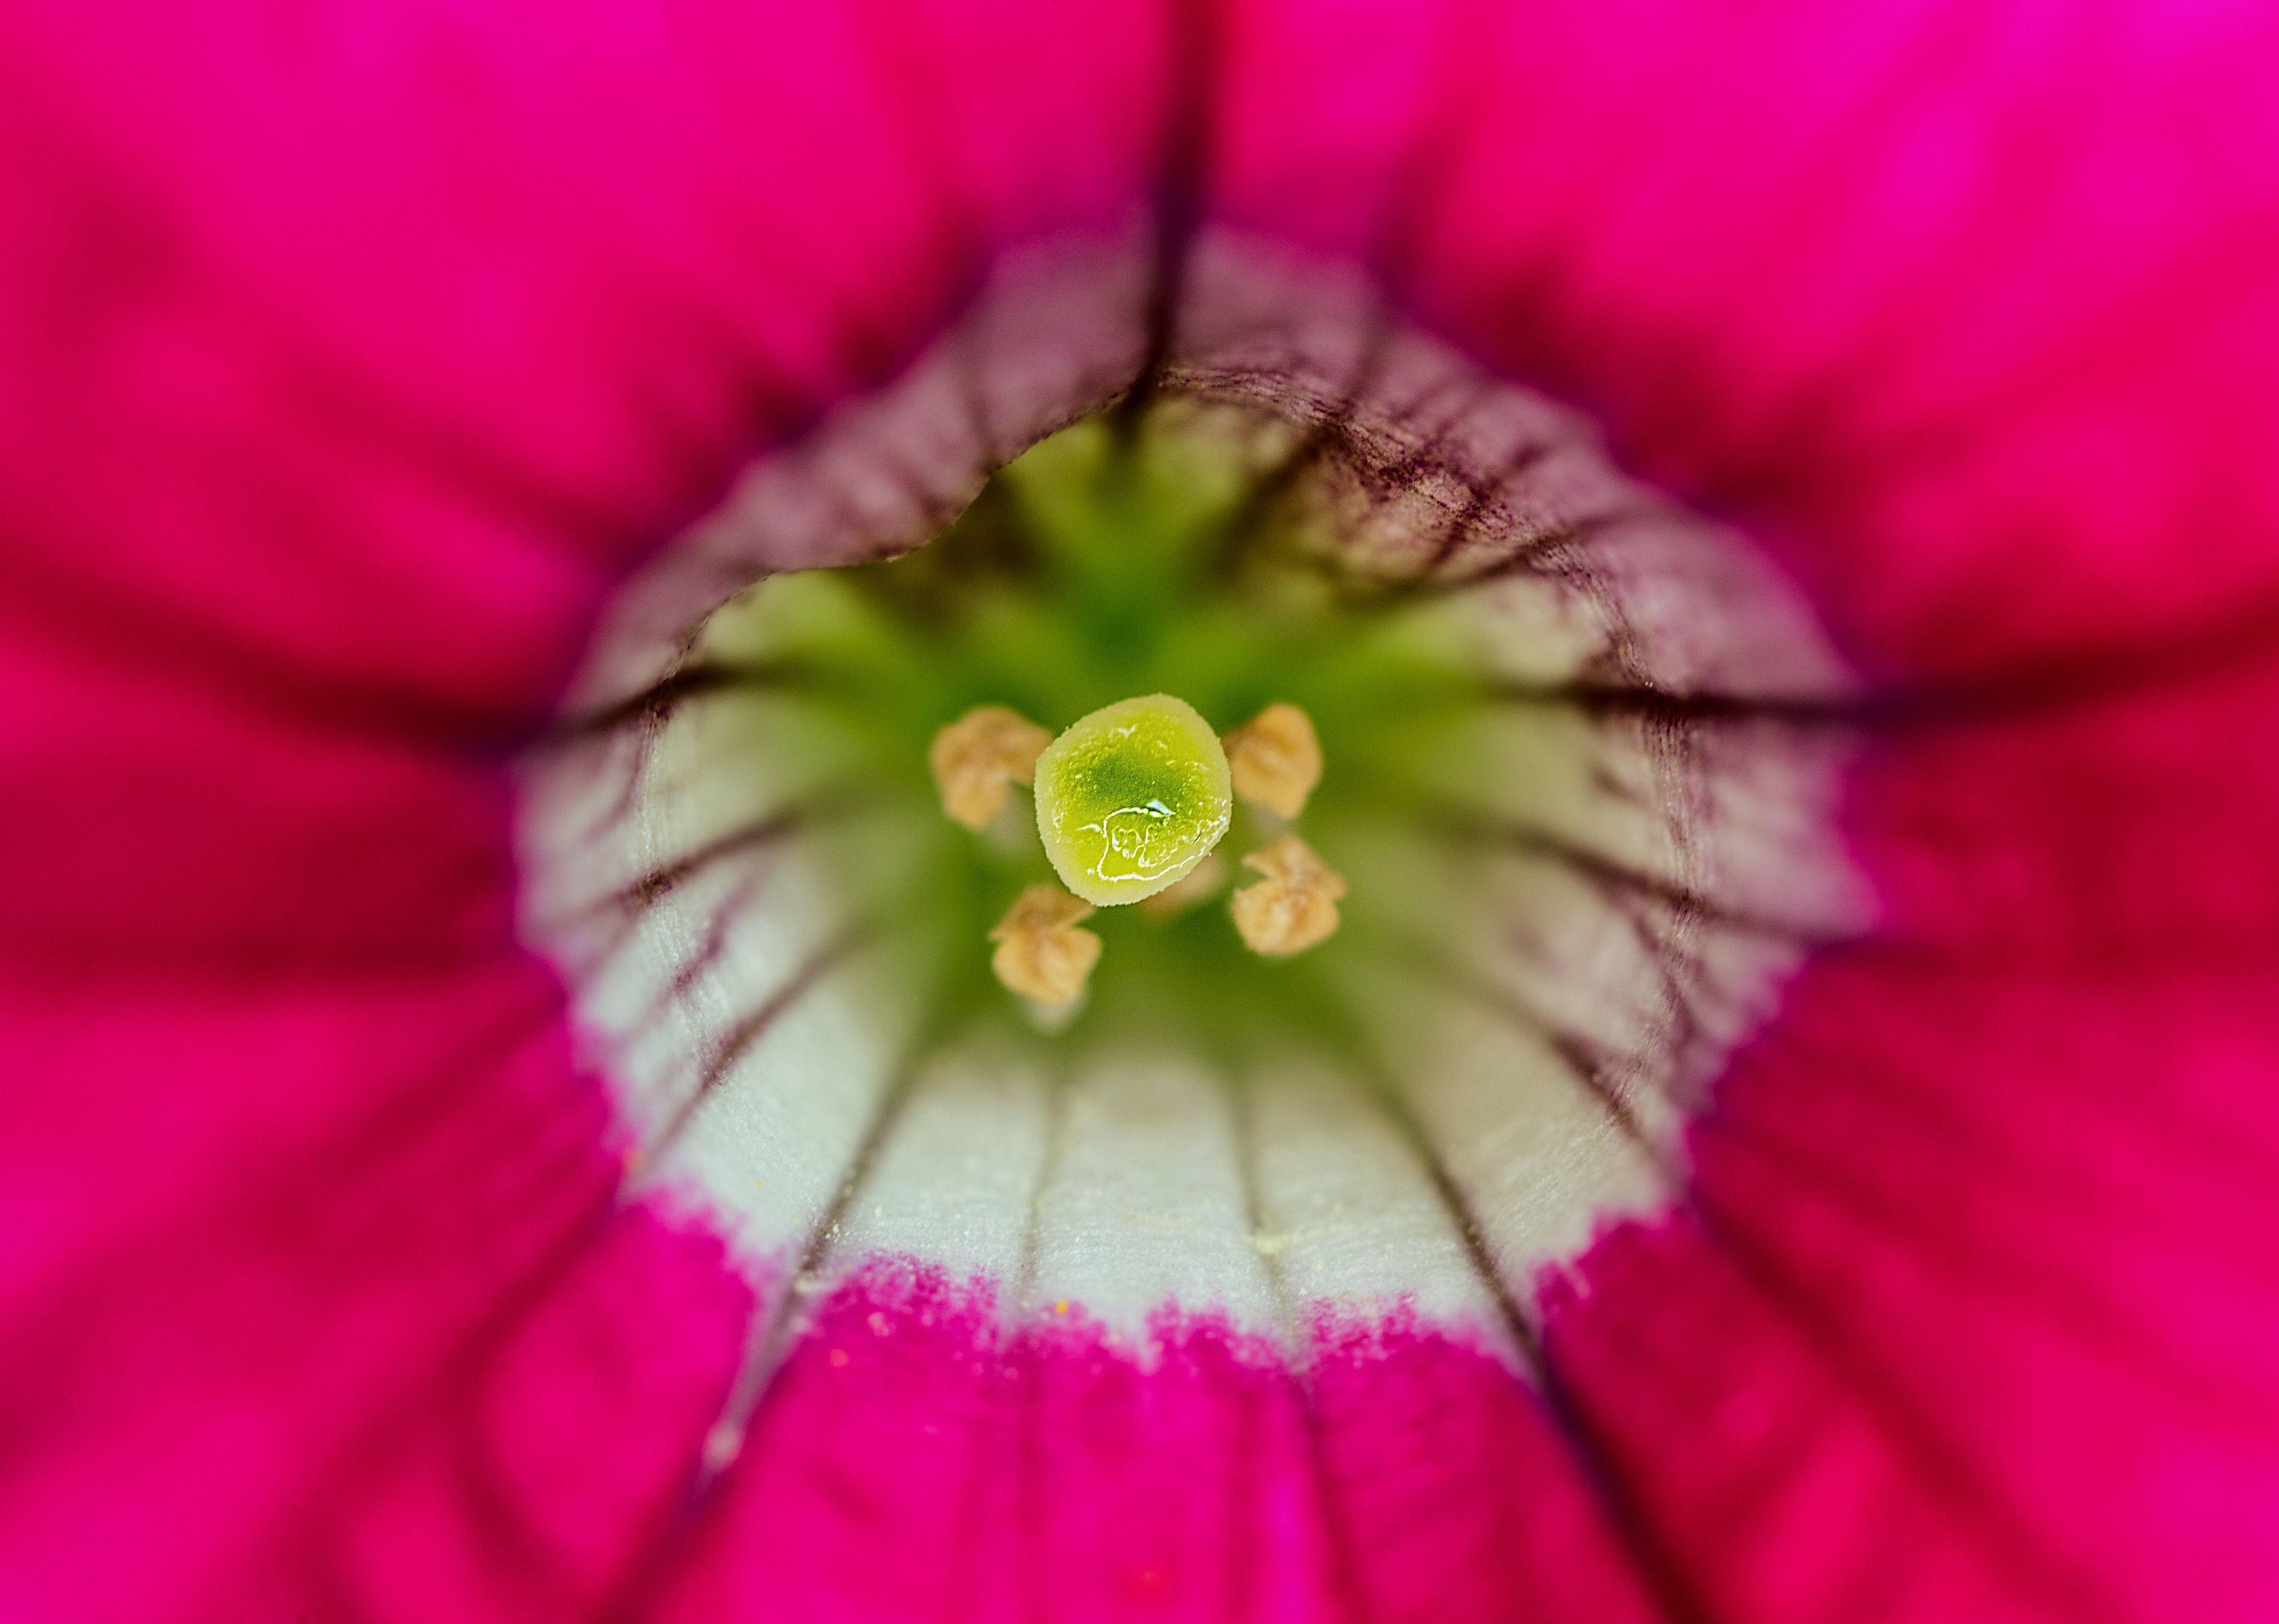
nature, blossom, plant, photography, flower, petal, pollen, macro, pink, flora, close up, pistil, macro photography, flowering plant, plant stem, land plant